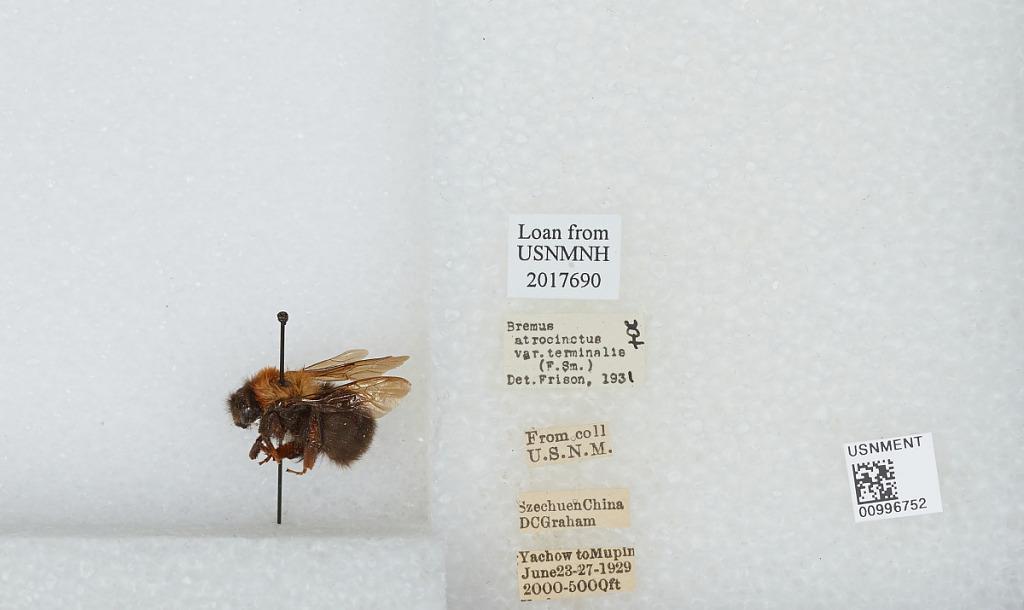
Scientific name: Bombus (Festivobombus) festivus Smith
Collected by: D. Graham
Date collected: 1929-6-23
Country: China
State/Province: Sichuan
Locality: Yucheng to Muping
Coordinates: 30.0061, 103.032
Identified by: Frison